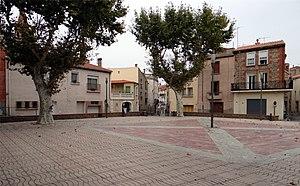
Placa Nova (Place de la République rénovée en 1987), Pia, Pyrénées-Orientales, France.